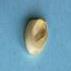
Maize quality: Good